Eastside Catholic School

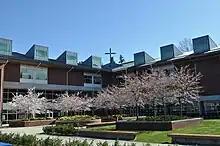
Eastside Catholic campus in spring

For the first nine years, the campus was south of the Bellevue Square mall, at the former Bellevue Junior High School (old Bellevue High), which is now the Downtown Park.